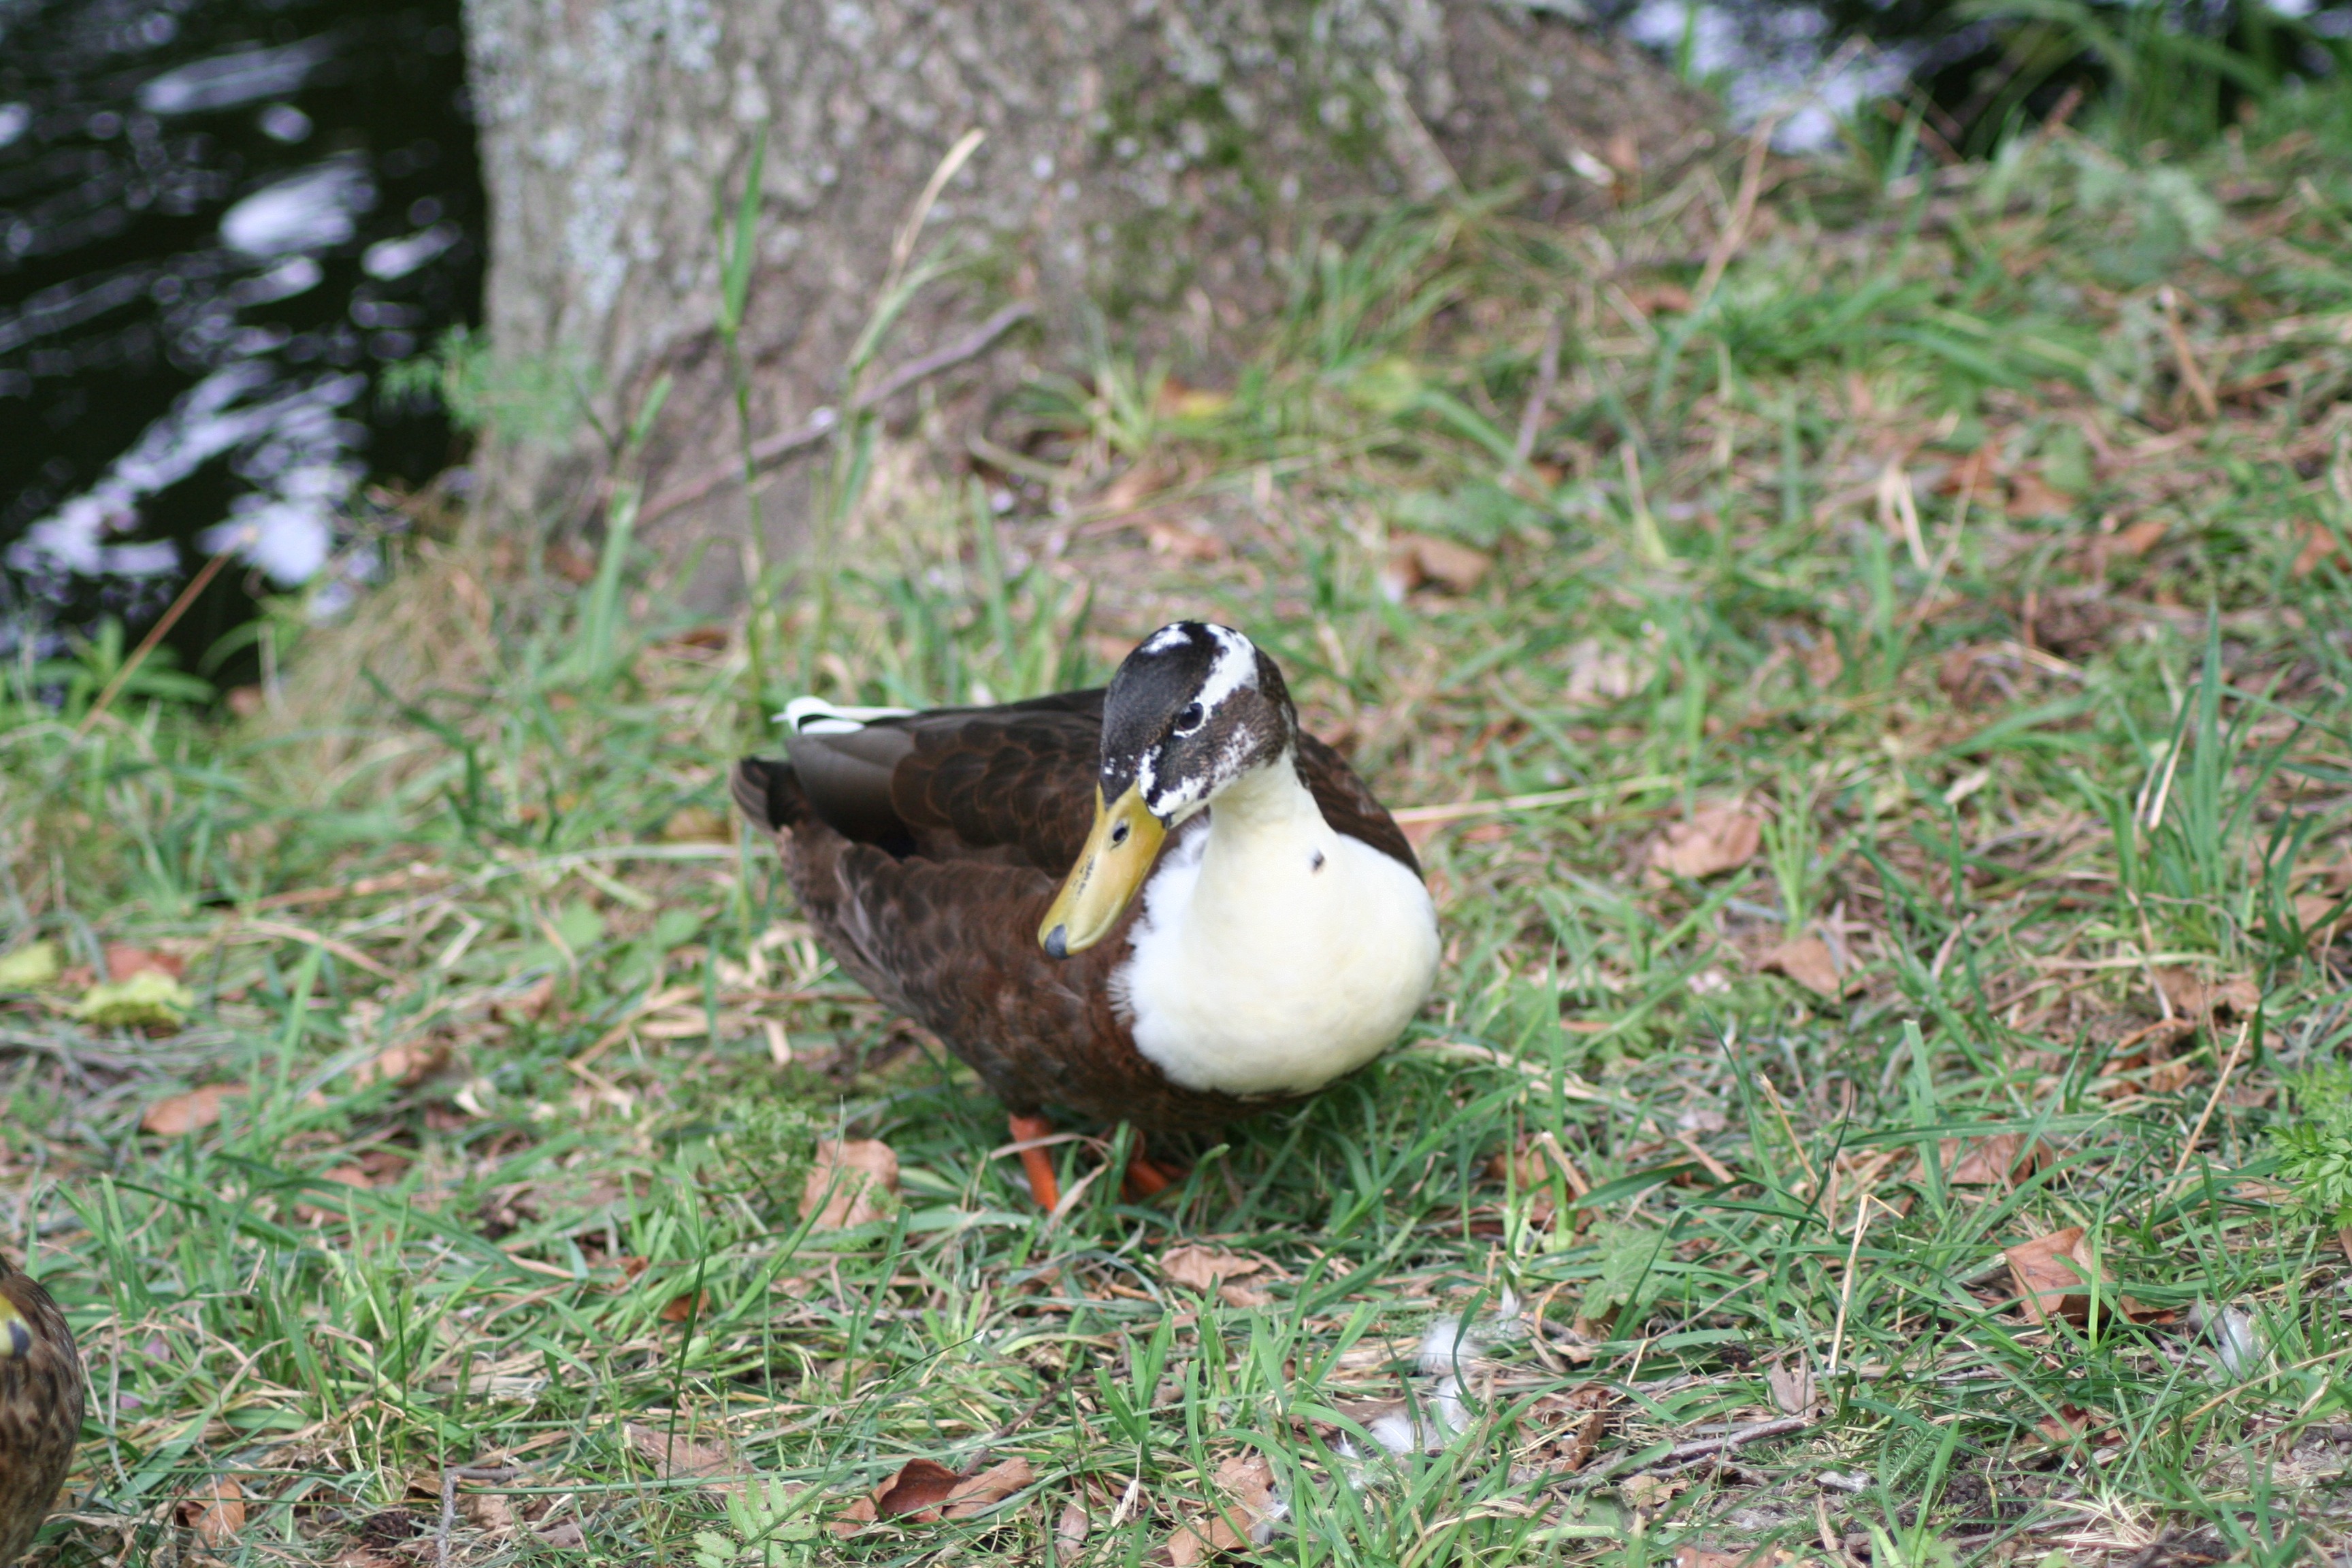
water, nature, bird, wing, farm, animal, country, pond, wildlife, beak, natural, feather, avian, fauna, poultry, drake, duck, duckling, vertebrate, bill, birdwatching, waterfowl, water bird, mallard, wildfowl, anas platyrhynchos, quack, old world flycatcher, perching bird, ducks geese and swans